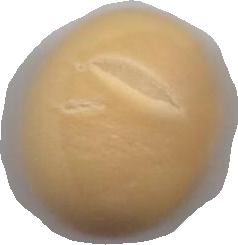
Variety: Grobogan